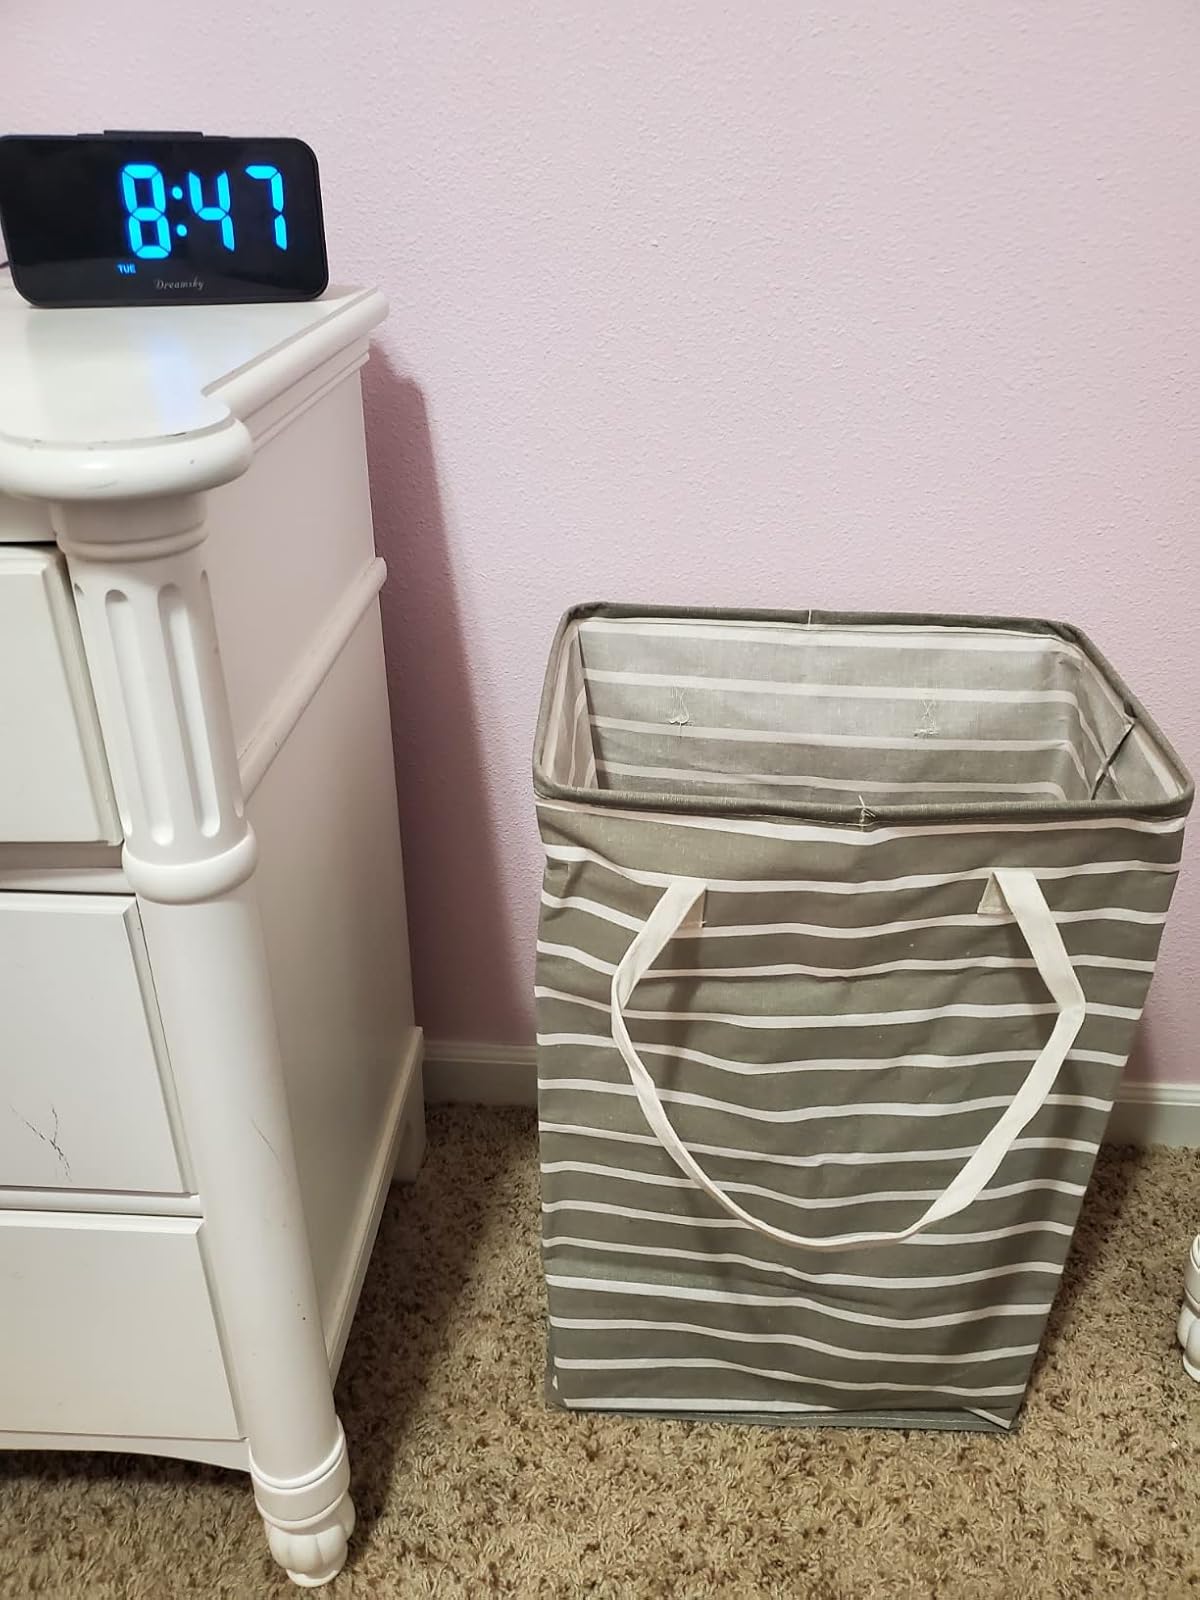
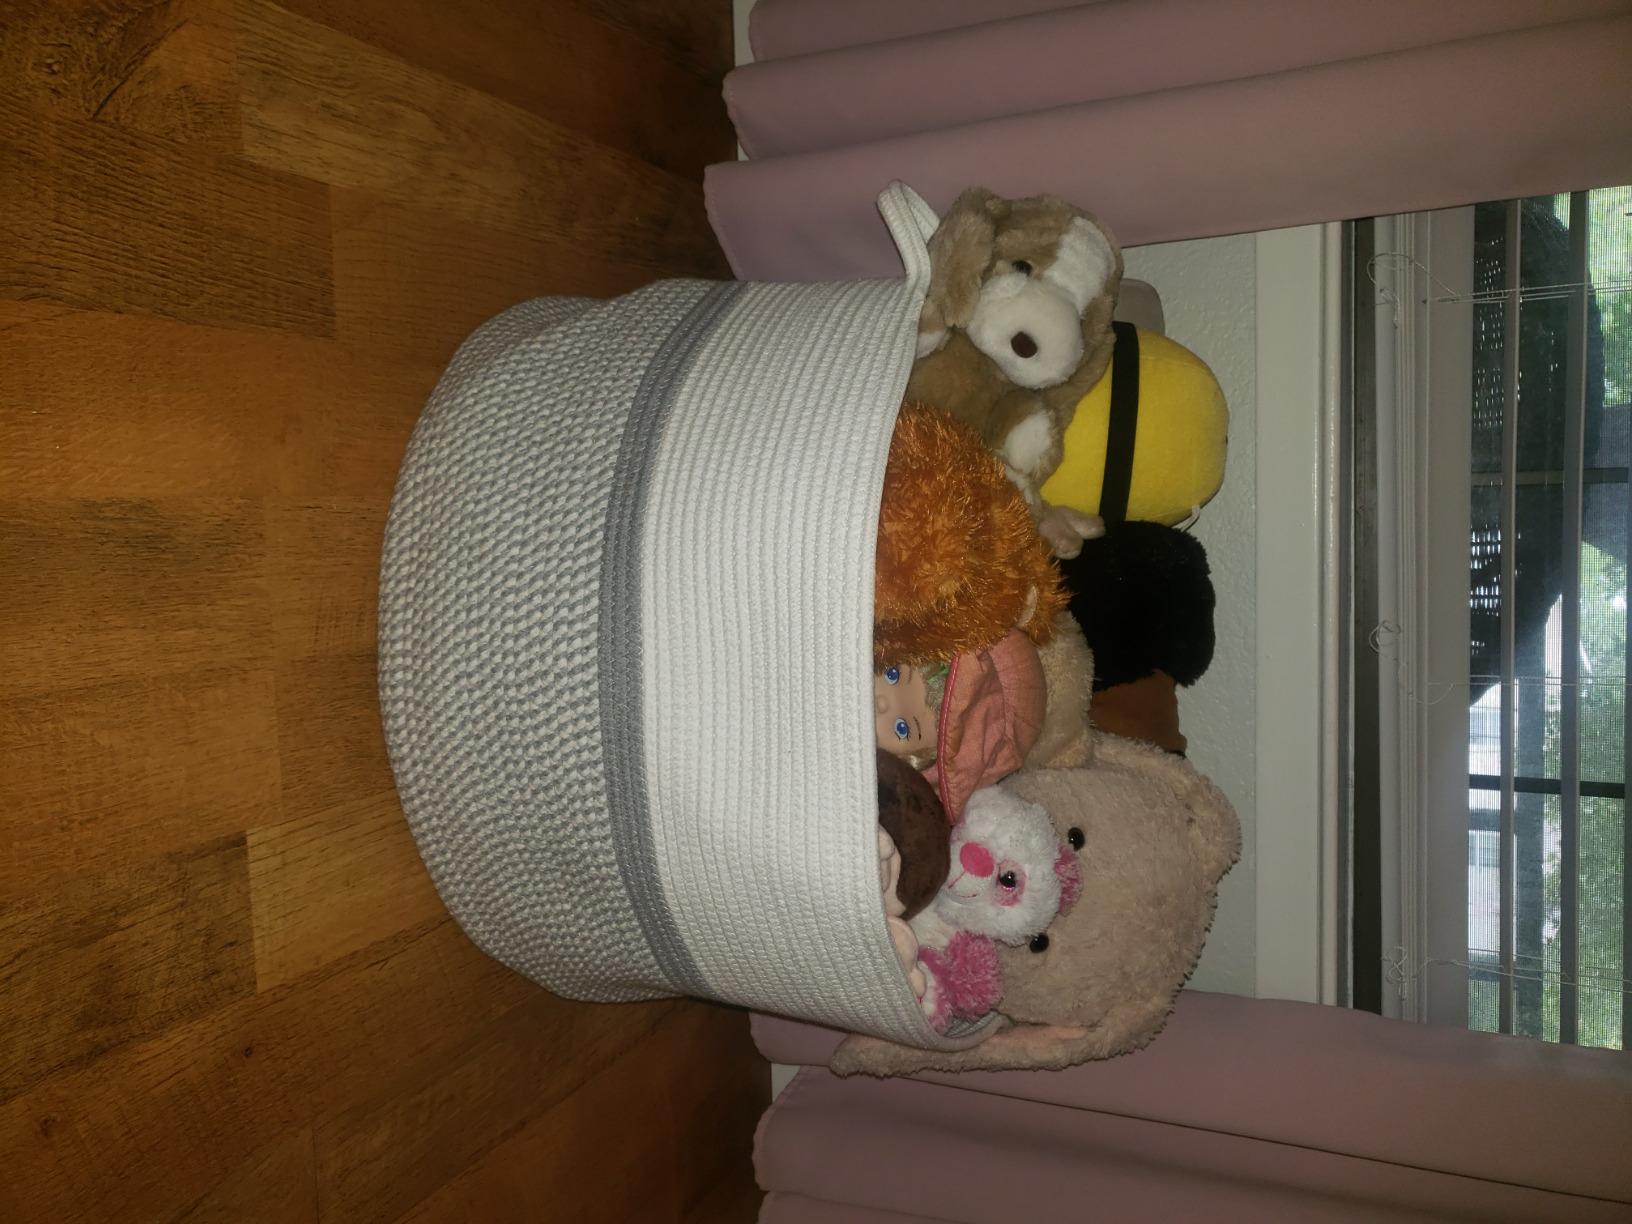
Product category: items_hamper
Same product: no